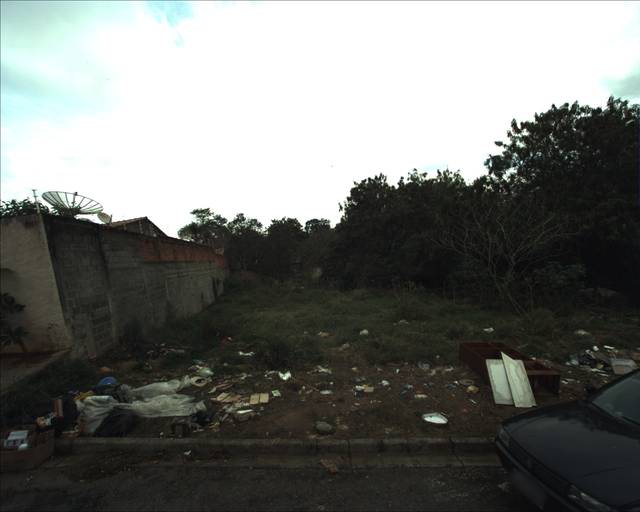
Region: Brazil
Coordinates: -23.501, -47.499